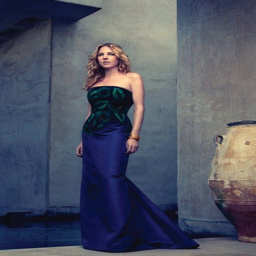
traditional pop artist - drop dead gorgeous in this dress !